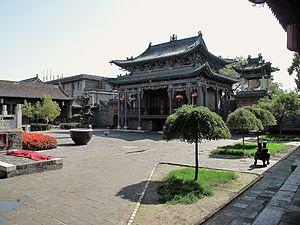
Le temple des Dieux de la Cité de Pingyao, dans la province du Shanxi, en République populaire de Chine est un temple taoïste dont la date de création est inconnue.